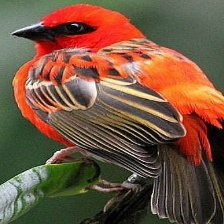
Species: RED FODY
Scientific name: FOUDIA MADAGASCARIENSIS